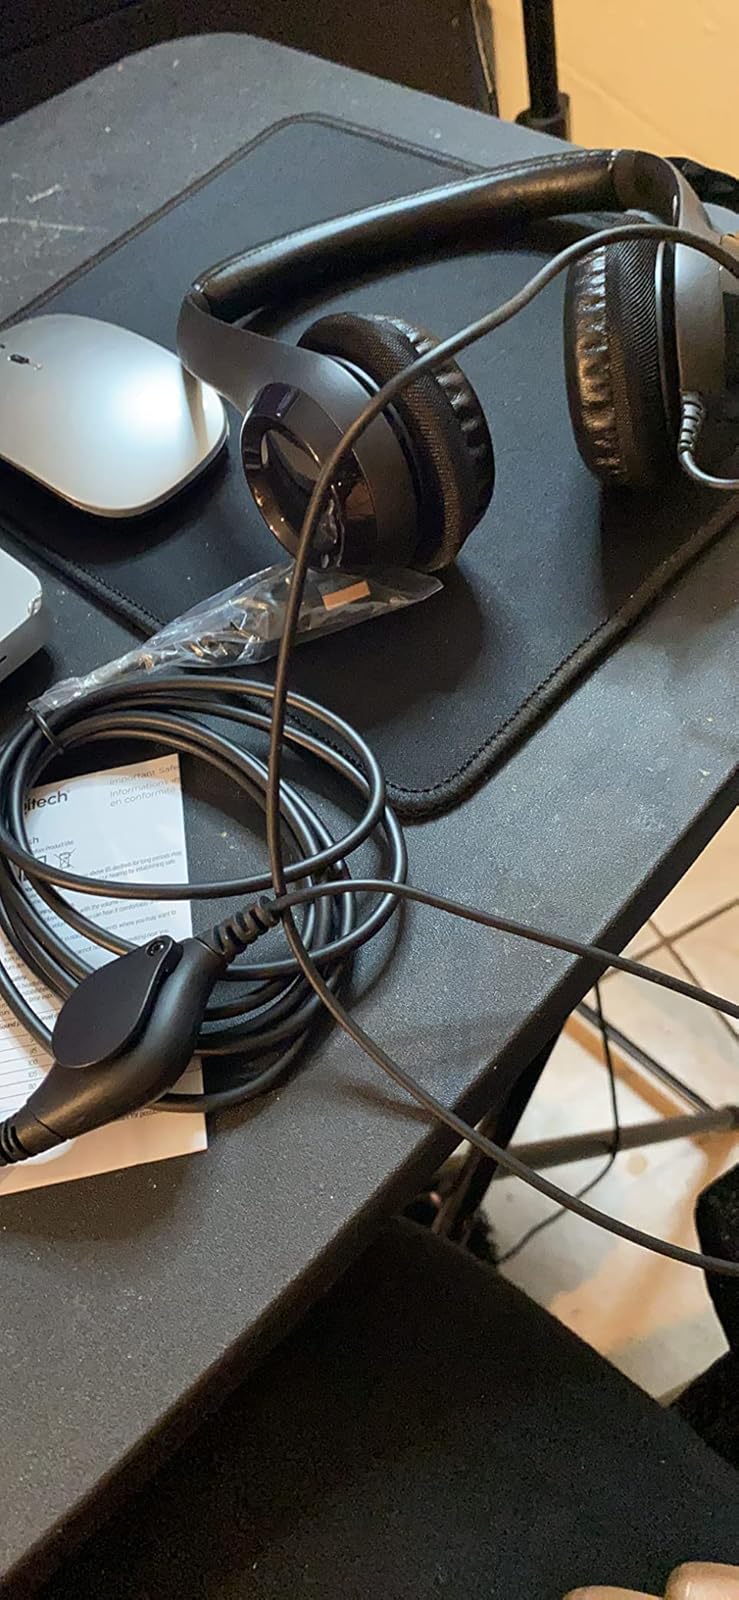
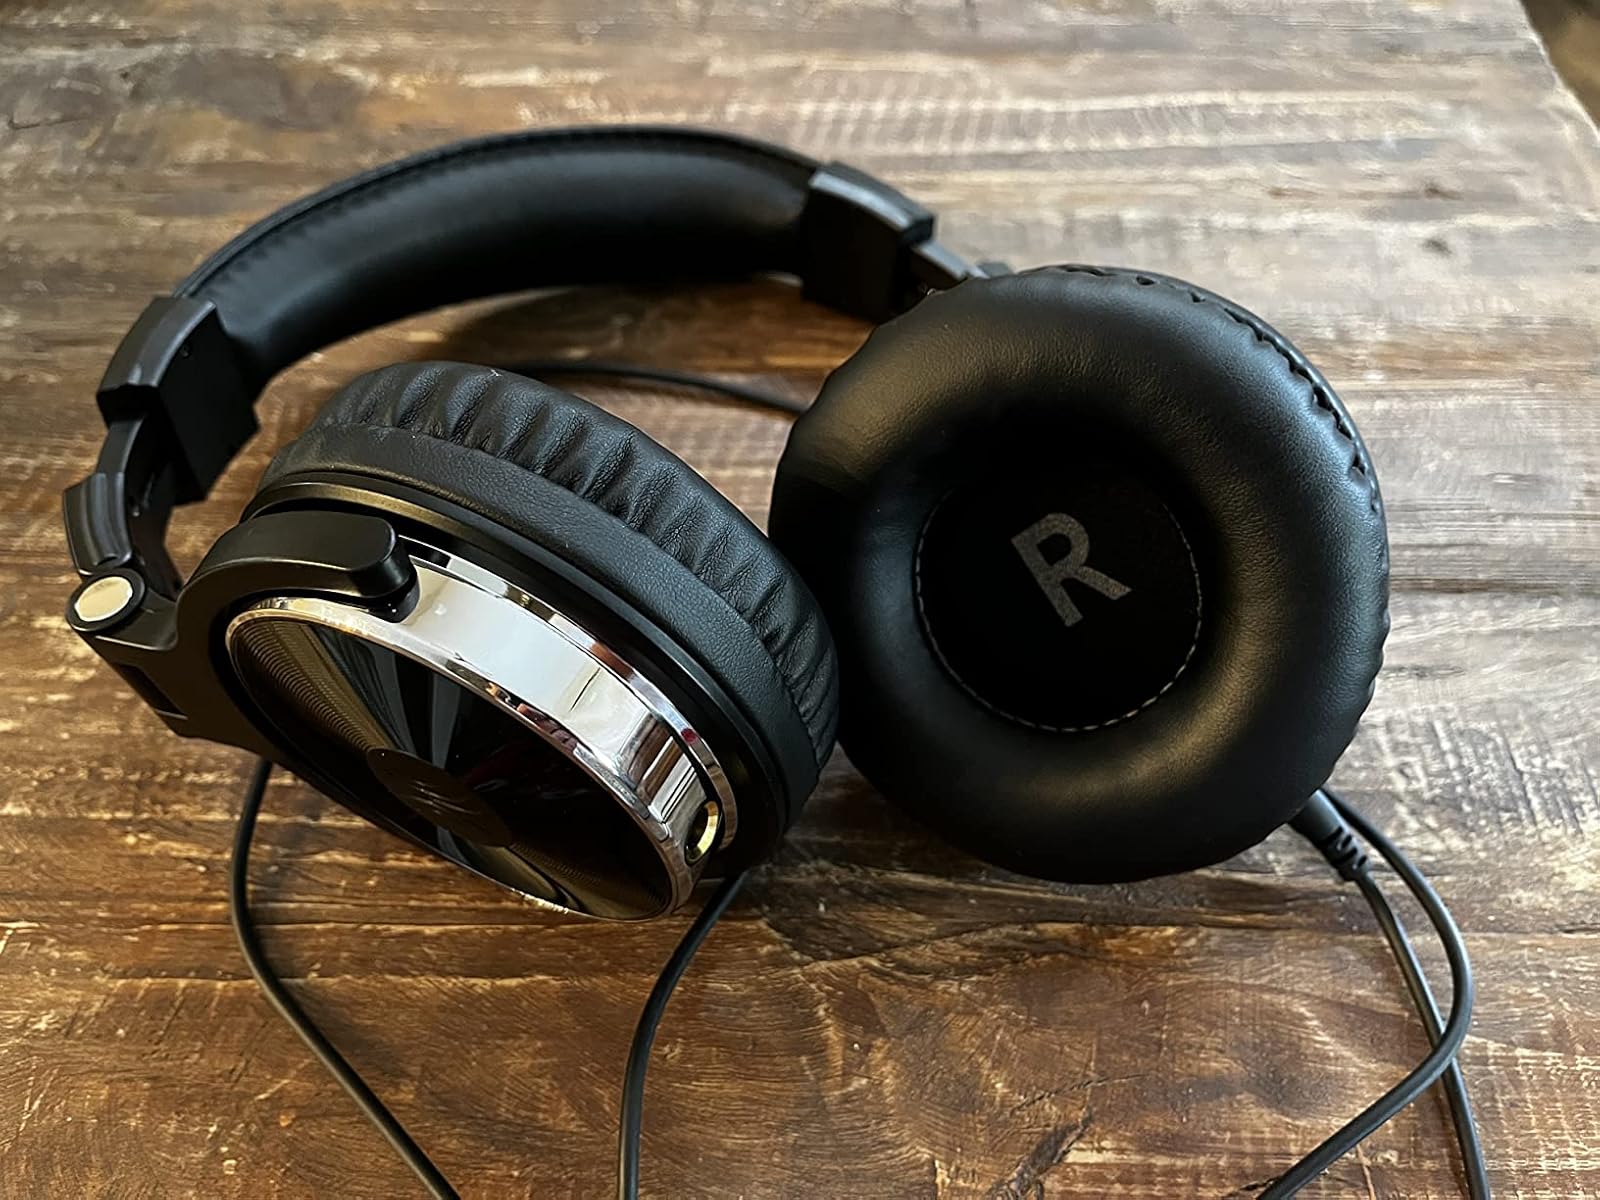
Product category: headphones
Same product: no